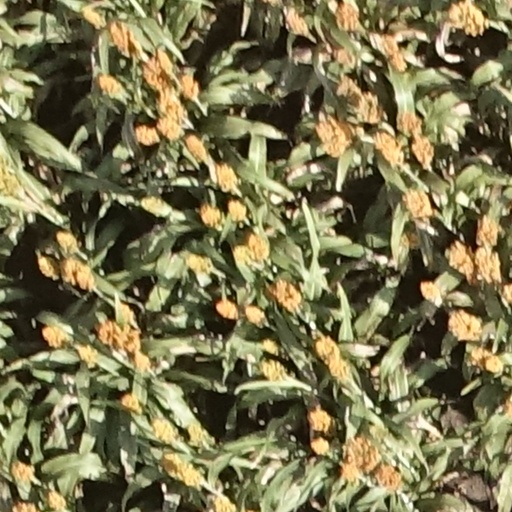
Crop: sorghum